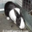
Label: rabbit